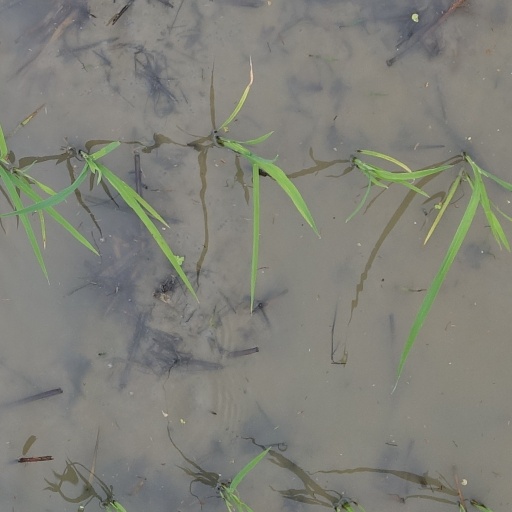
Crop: rice